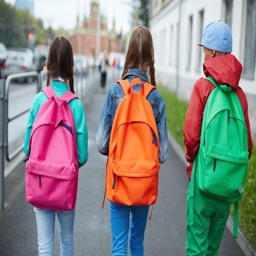
a photo taken from behind of girls with brightly coloured clothes and backpacks walking down a street .